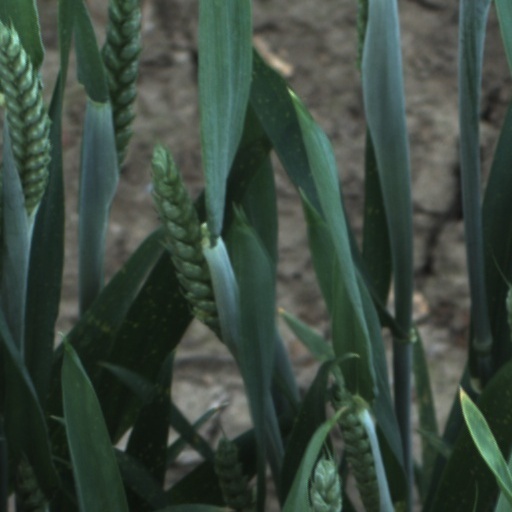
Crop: wheat